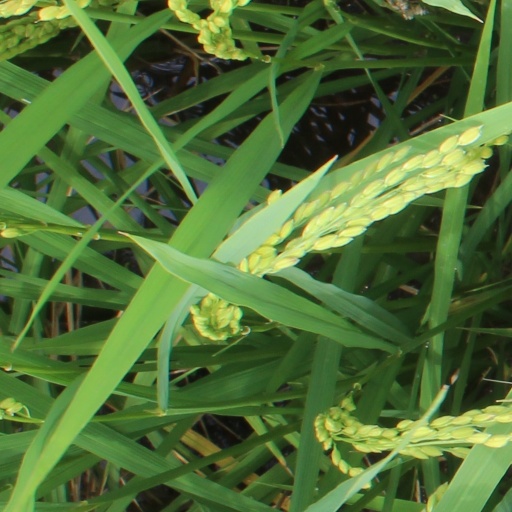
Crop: rice